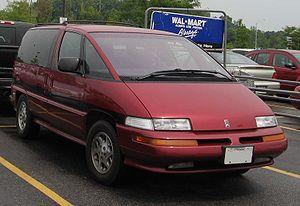
La Oldsmobile Silhouette est un monospace familial de la firme américaine Oldsmobile des années 1989-1990. Elle partage sa plateforme avec Pontiac et sa Trans Sport.